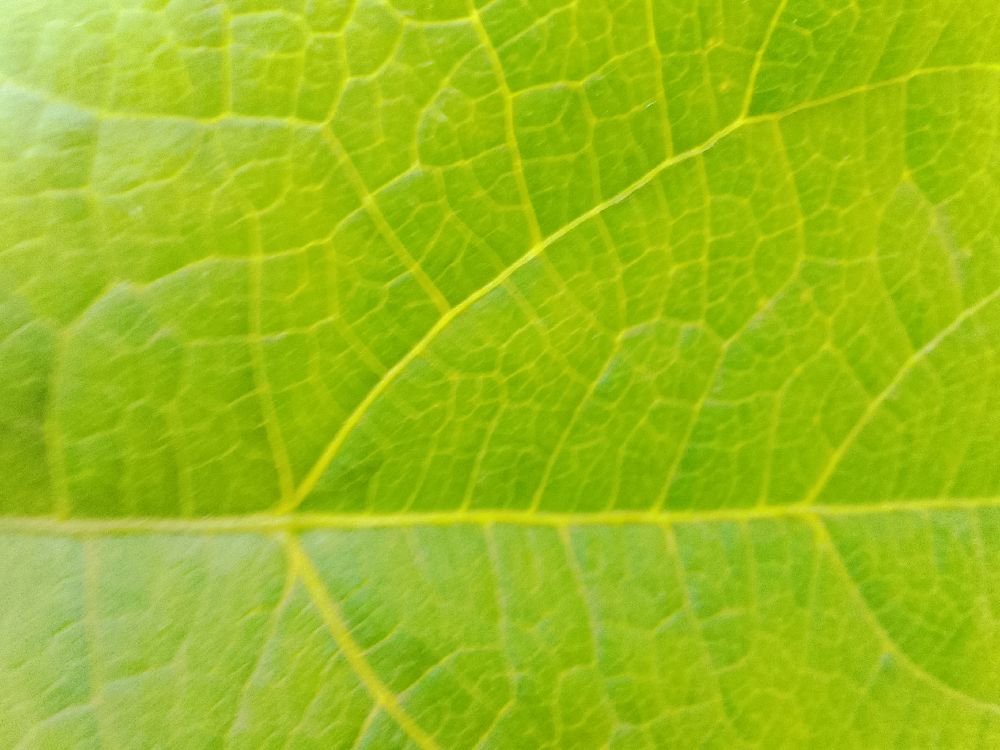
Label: healthy